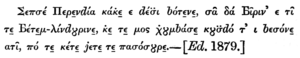
Échantillon de bible en albanais de 1879 utilisant l’alphabet grec albanais, dans The gospel in many tongues, 1912.
L’alphabet grec albanais a été utilisé par les Albanais chrétiens orthodoxes au XIXᵉ siècle avant l’adoption de l’alphabet albanais moderne utilisant l’alphabet latin. Il était principalement utilisé par les Arvanites pour transcrire l’albanais tosque.